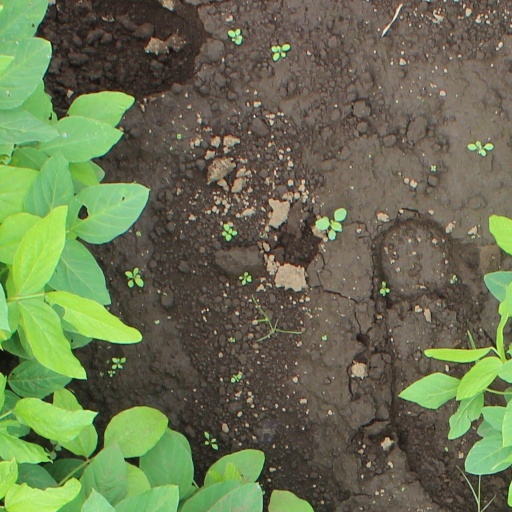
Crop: soybean